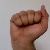
The image shows a hand gesture representing the letter 'A' in Indian Sign Language.